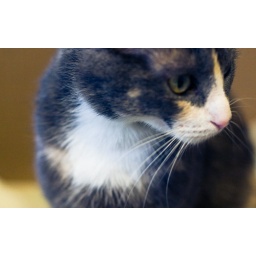
afternoon with cat in box